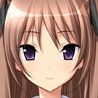
Portrait style: Anime Portrait